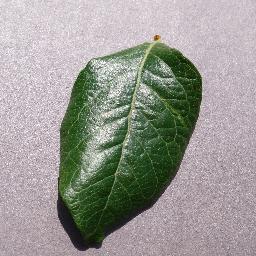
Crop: blueberry
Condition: healthy